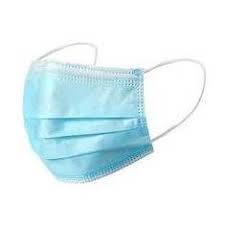
Waste category: trash